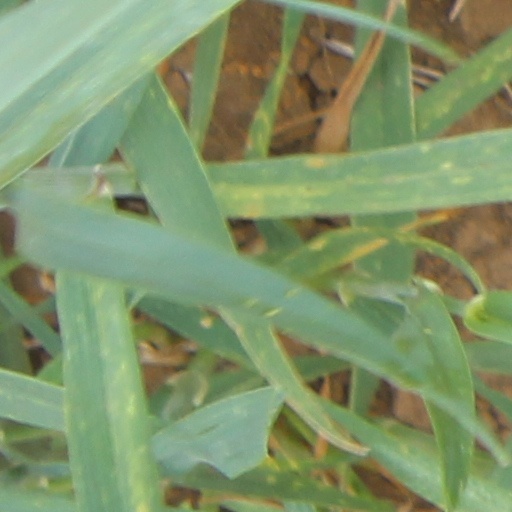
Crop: wheat